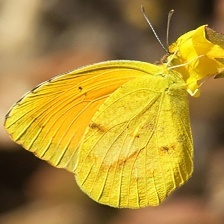
Species: SLEEPY ORANGE
Butterfly family (ImageNet category): sulphur_butterfly